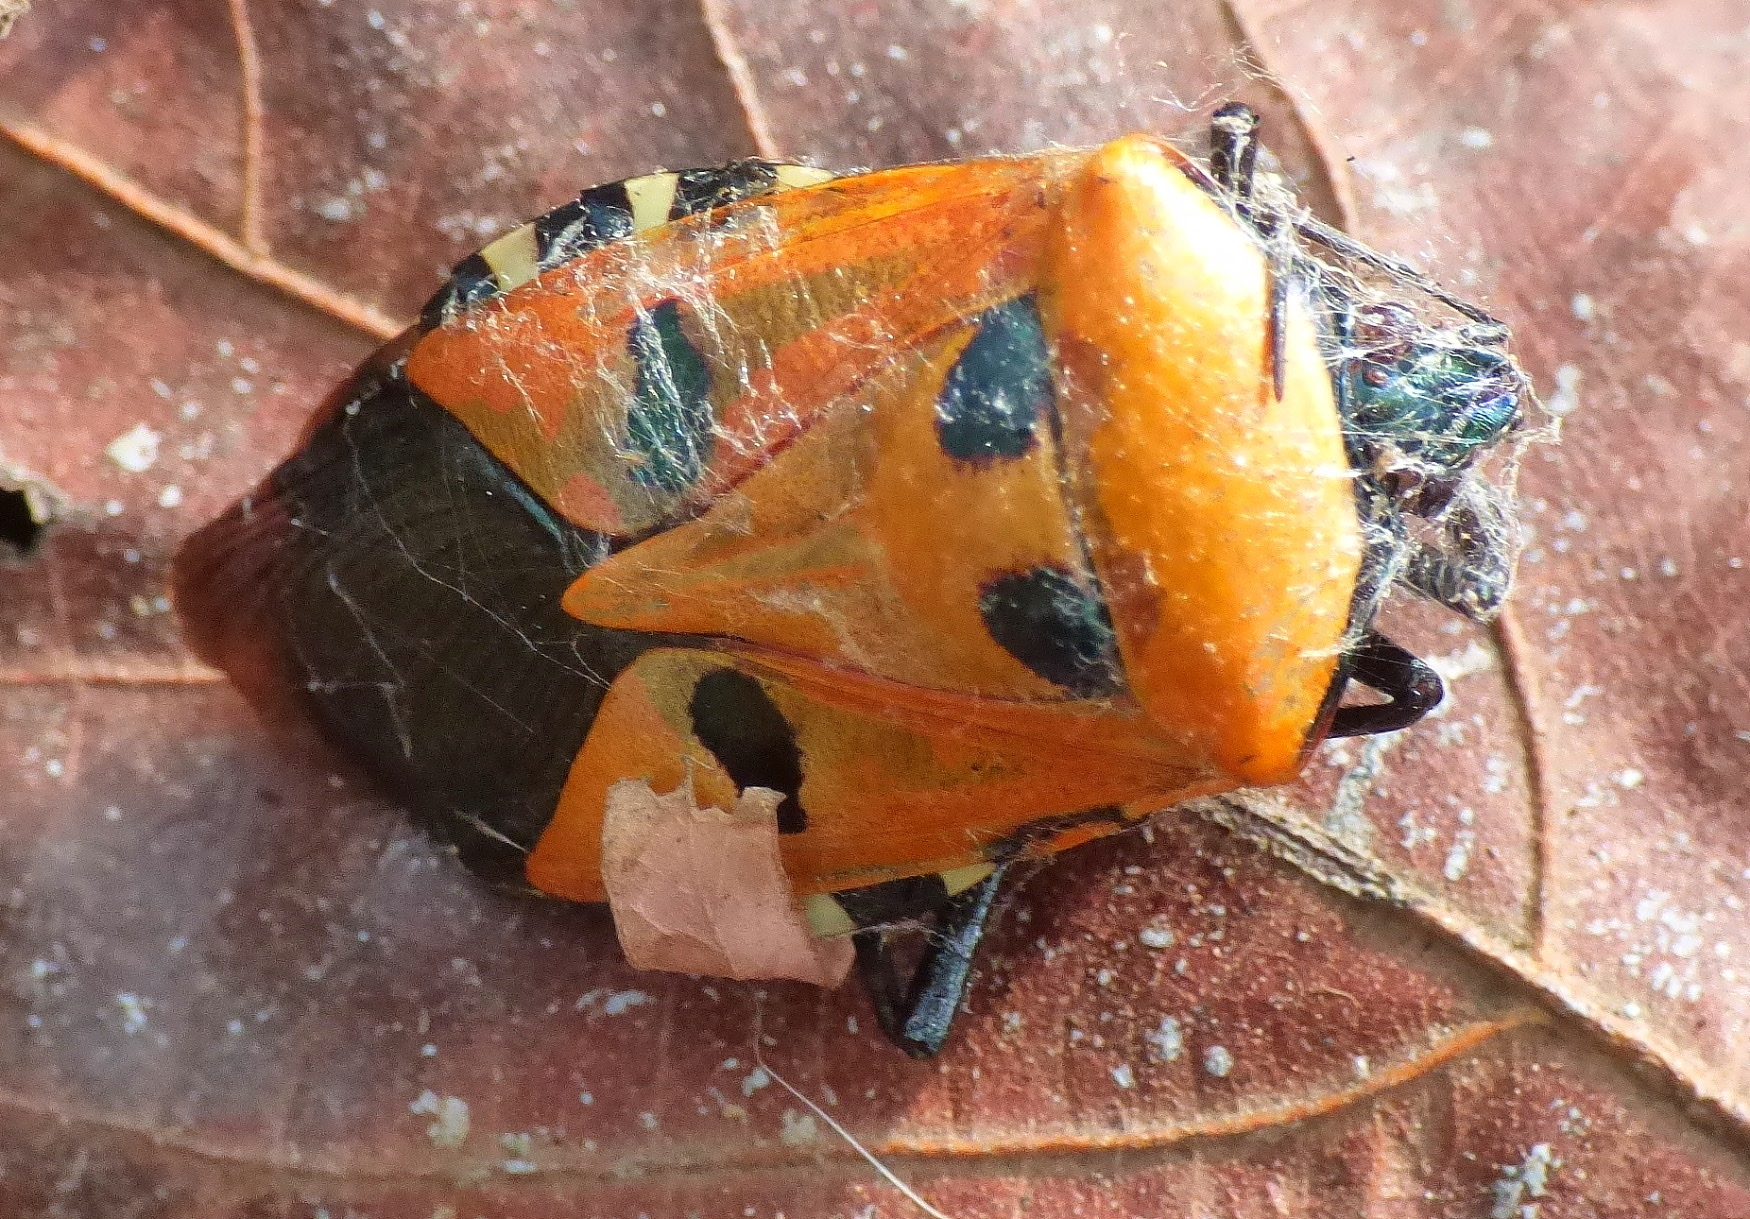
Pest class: stink_bug